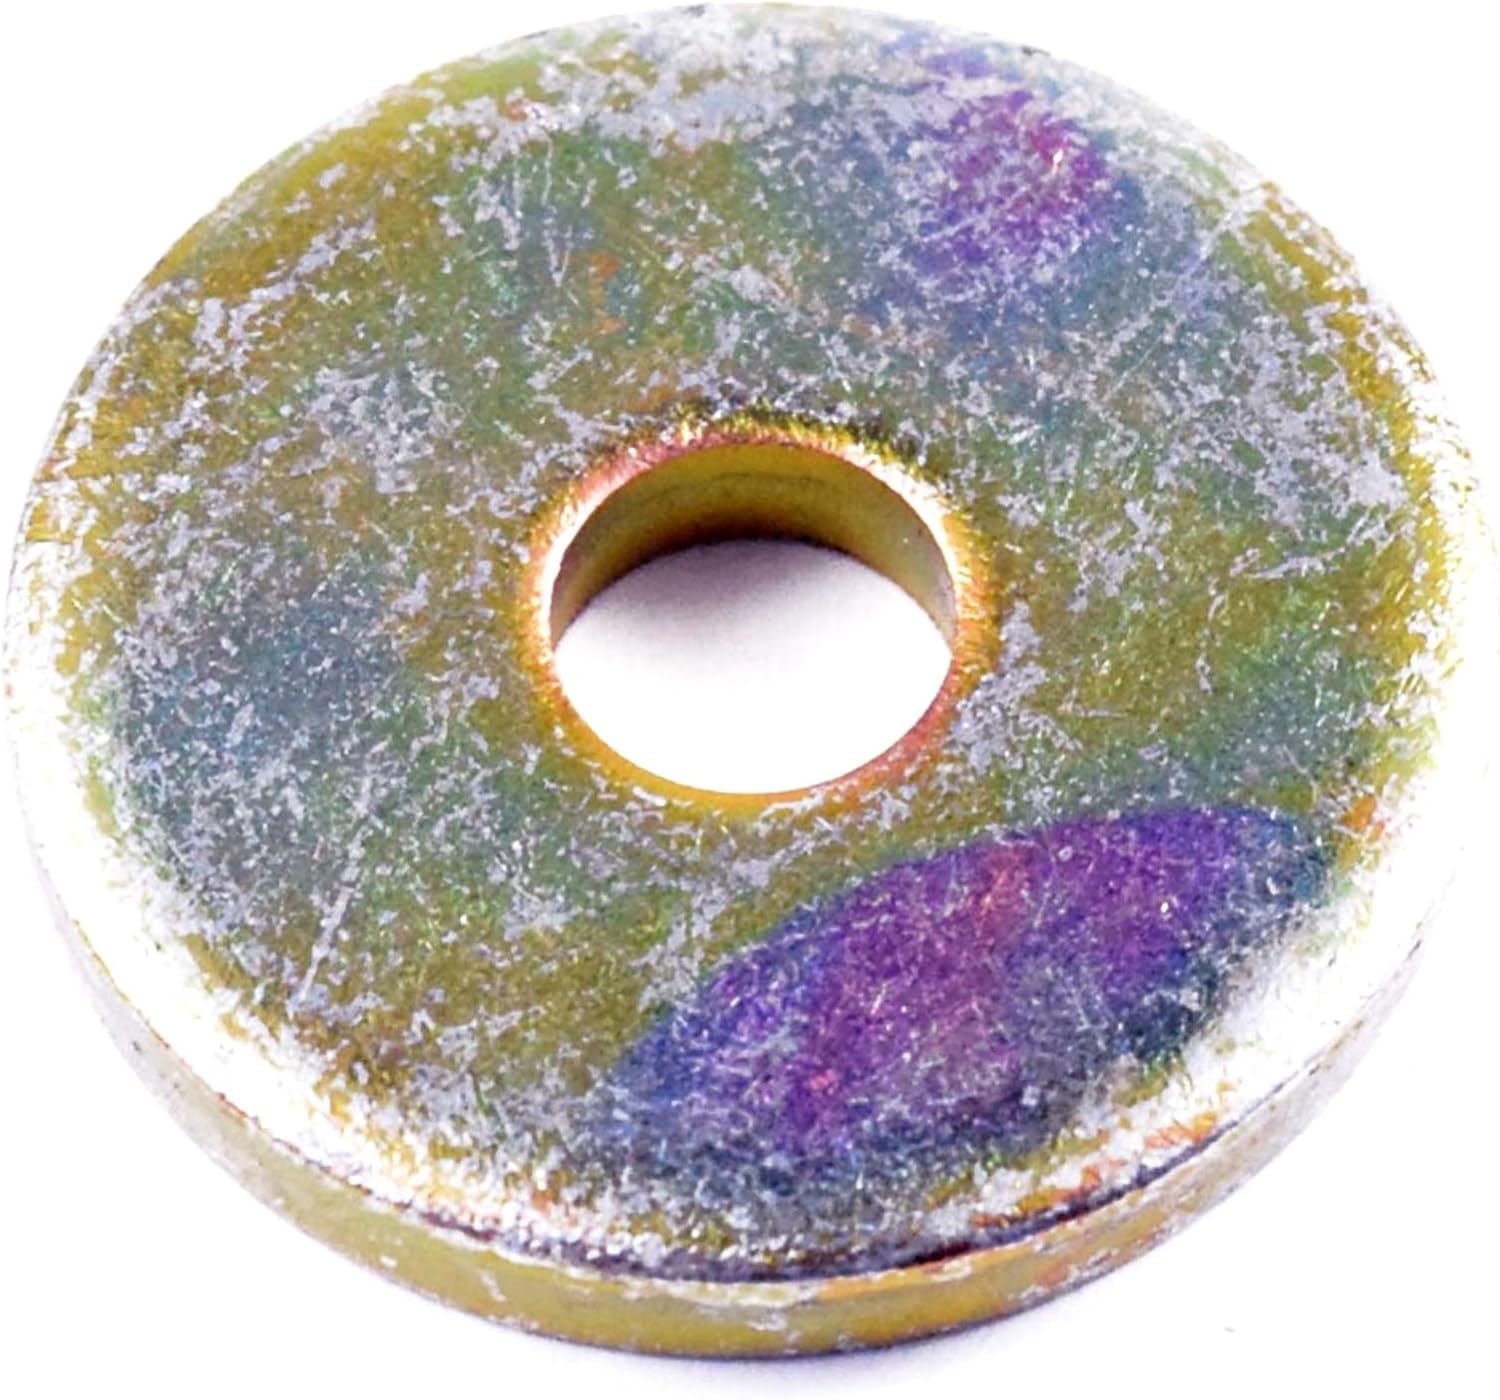
Husqvarna Part Number 539106504 Heavy Washer
Category: Amazon Home
This is an O.E.M. authorized part. Fits various Husqvarna models. OEM Part Number 539106504. Made In United states.
Features: This is an O.E.M. authorized part | Fits various Husqvarna models | OEM Part Number 539106504 | This is a Husqvarna replacement part | Part Number 539106504 | This is an O.E.M. part